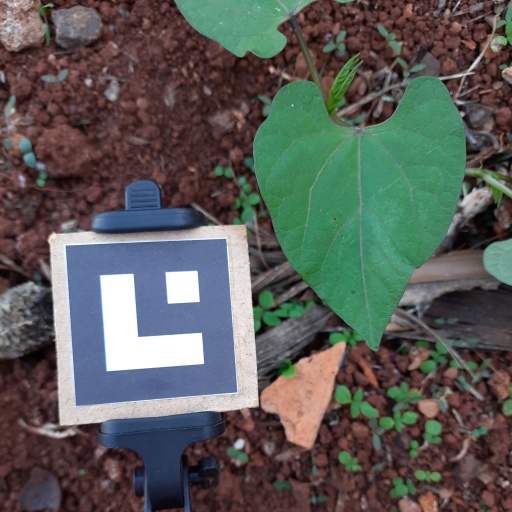
Observations: wavy surface, no eating holes, under shade